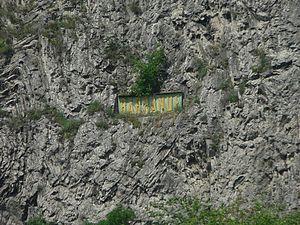
La réserve naturelle des rochers de Barrande est une réserve naturelle protégée située sur la rive gauche de la Vltava, dans la banlieue sud de Prague. Le principal objectif de cette protection est le profil géologique international remarquable du Paléozoïque à la limite entre le Silurien et le Dévonien, documentant l'évolution du bassin de Prague au cours de l'Ère primaire.